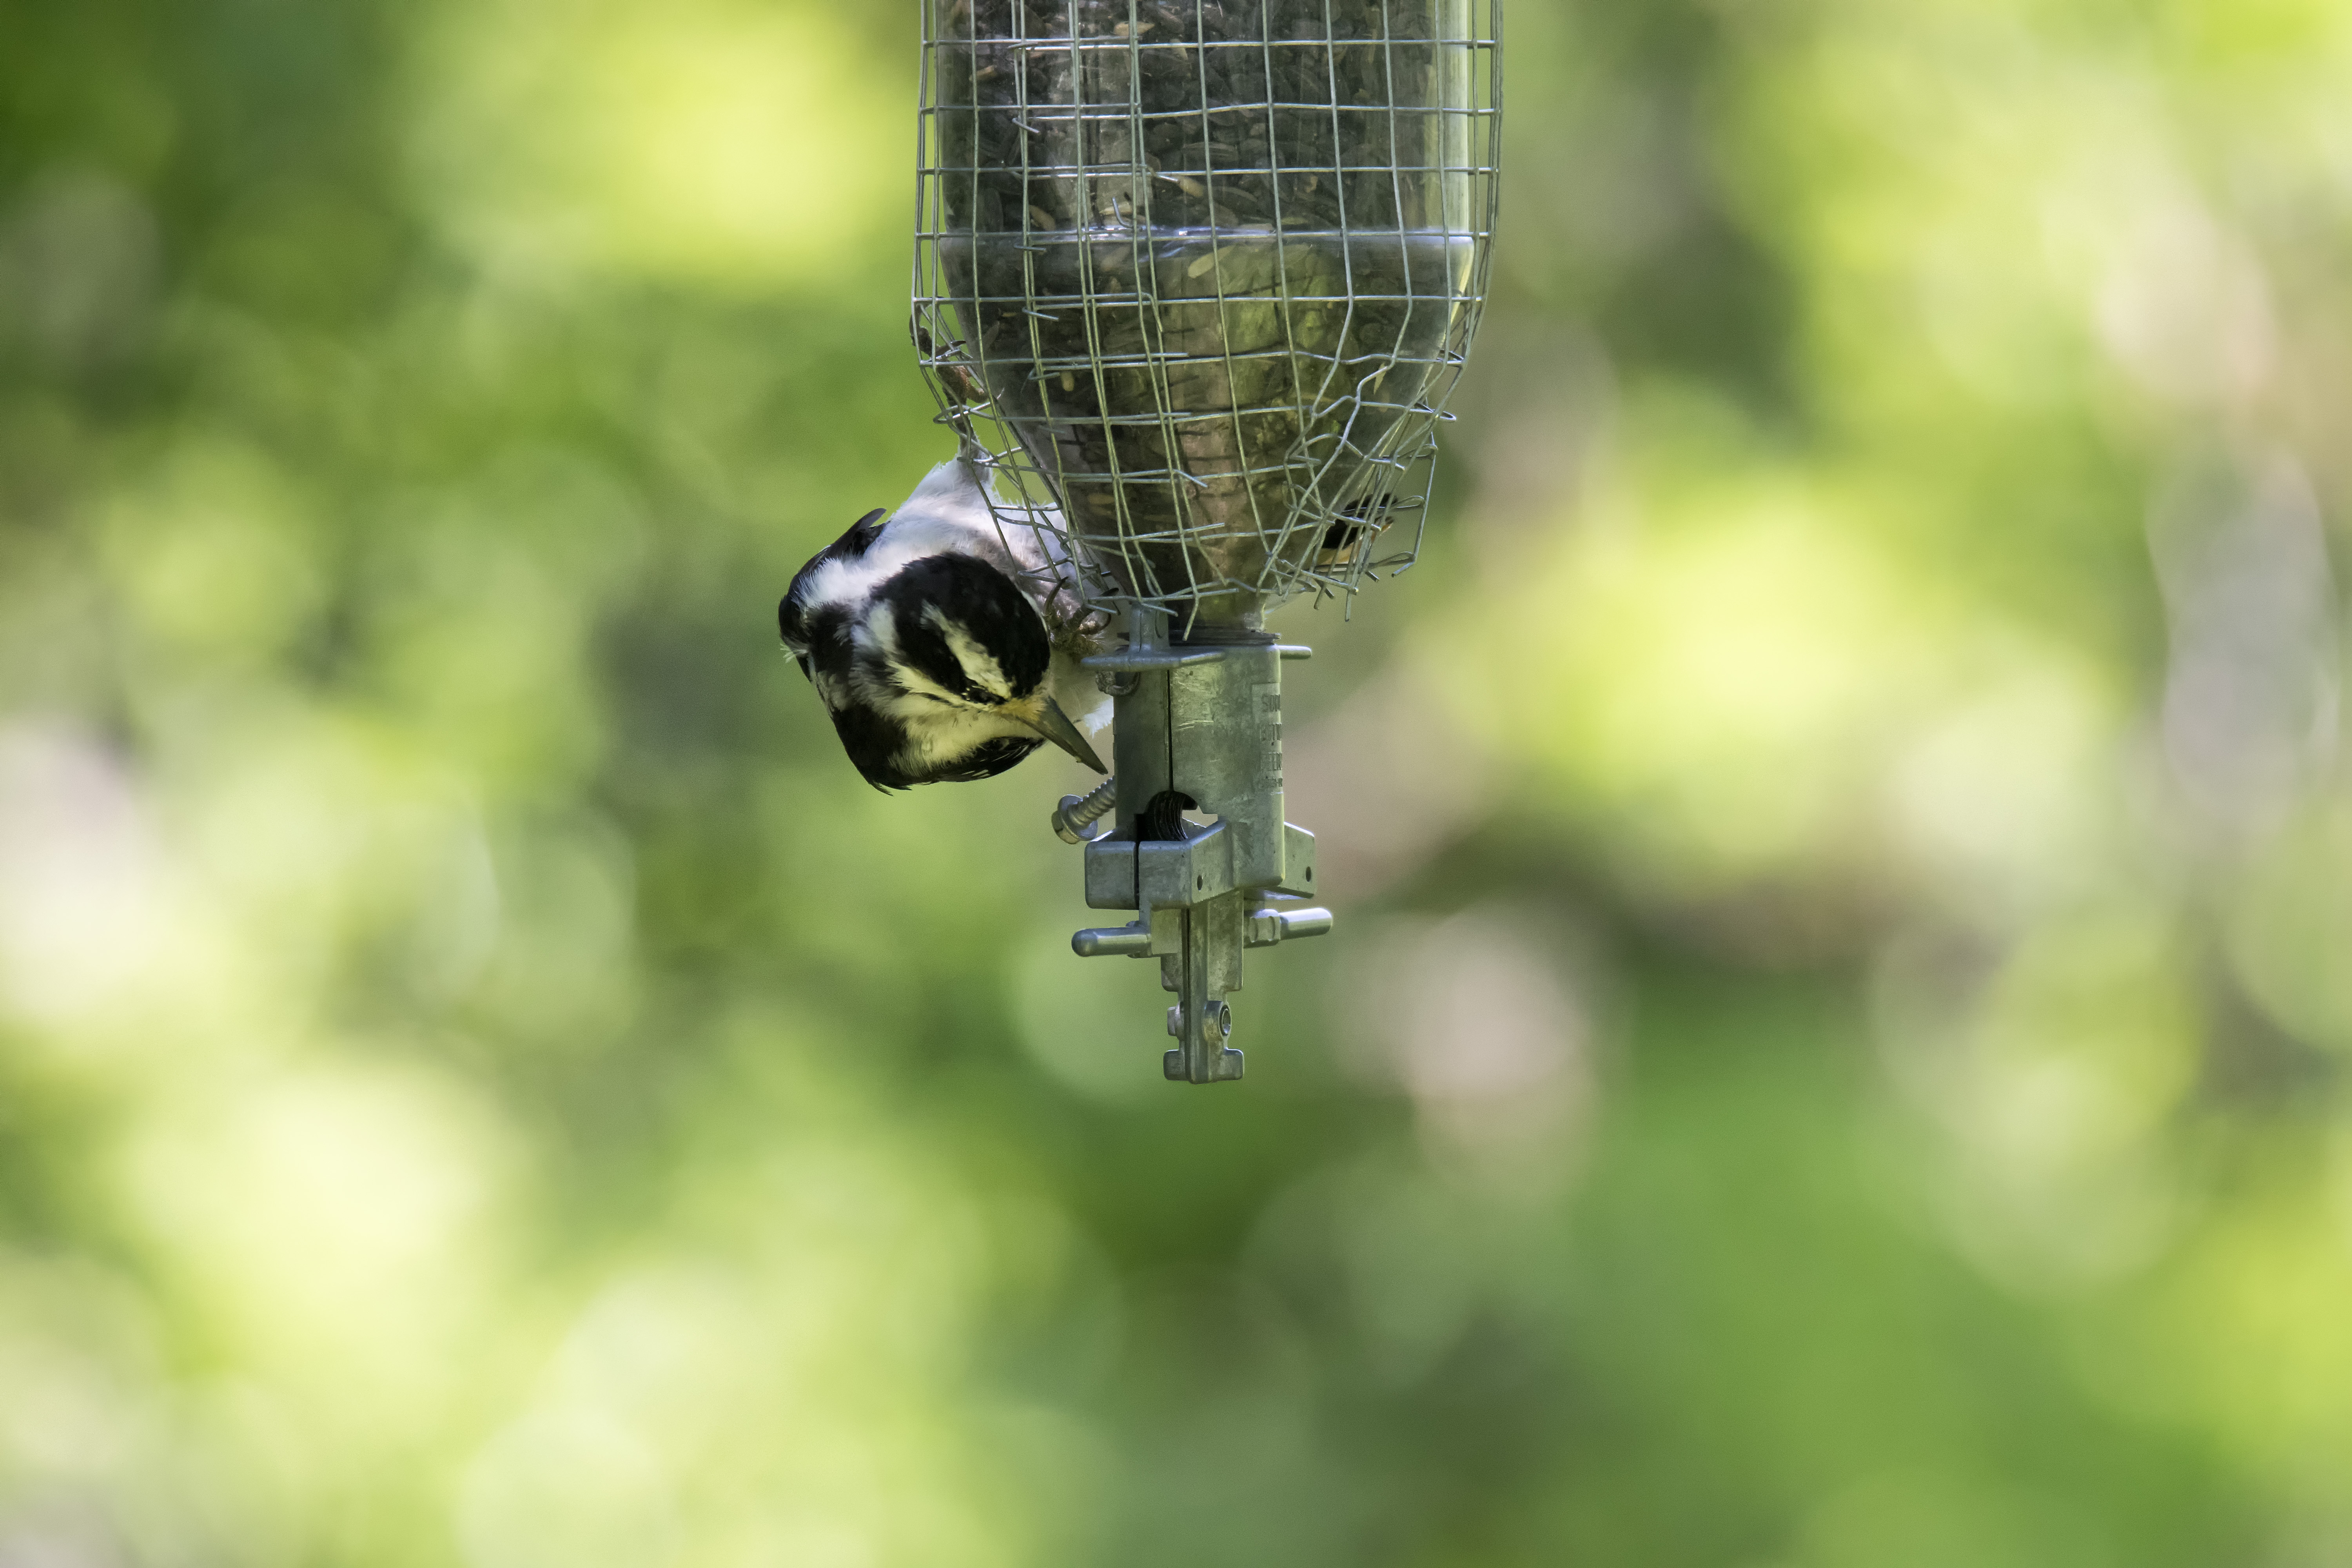
bird, light, green, insect, invertebrate, canada, hairy, quebec, woodpecker, sherbrooke, oiseau, pic, chevelu, macro photography